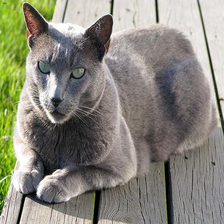
Species: cat
Breed: Russian Blue